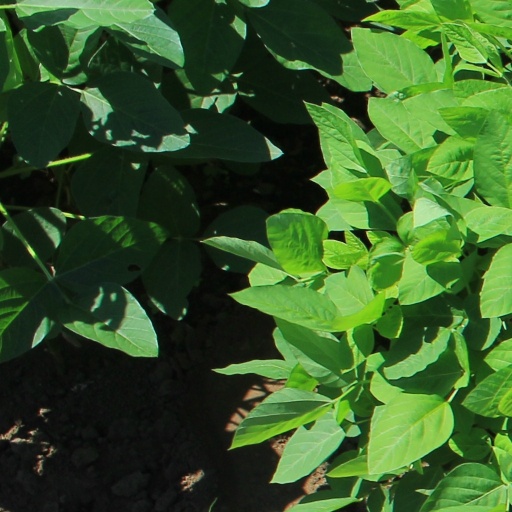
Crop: soybean